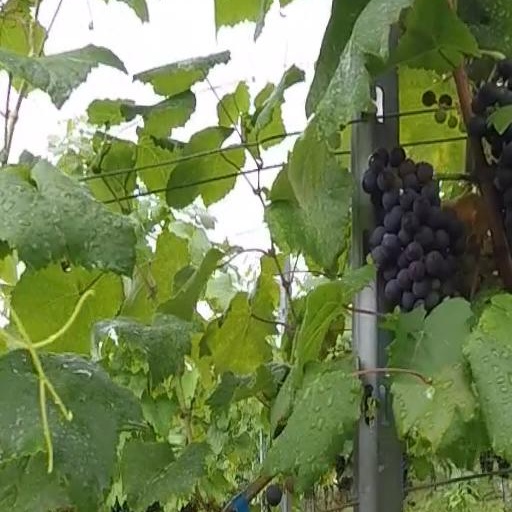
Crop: grape